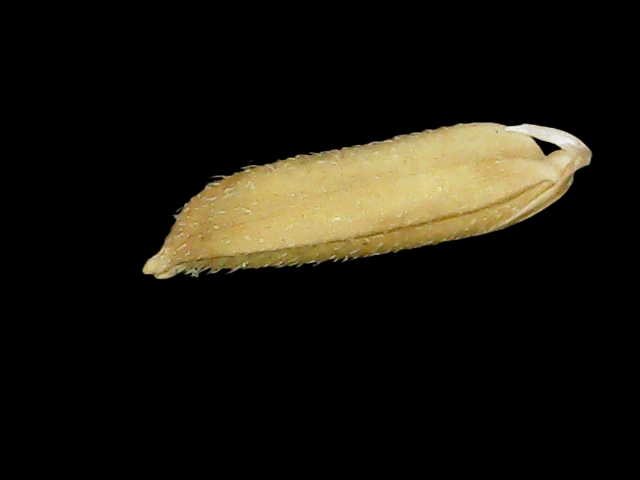
Rice variety: Binadhan07